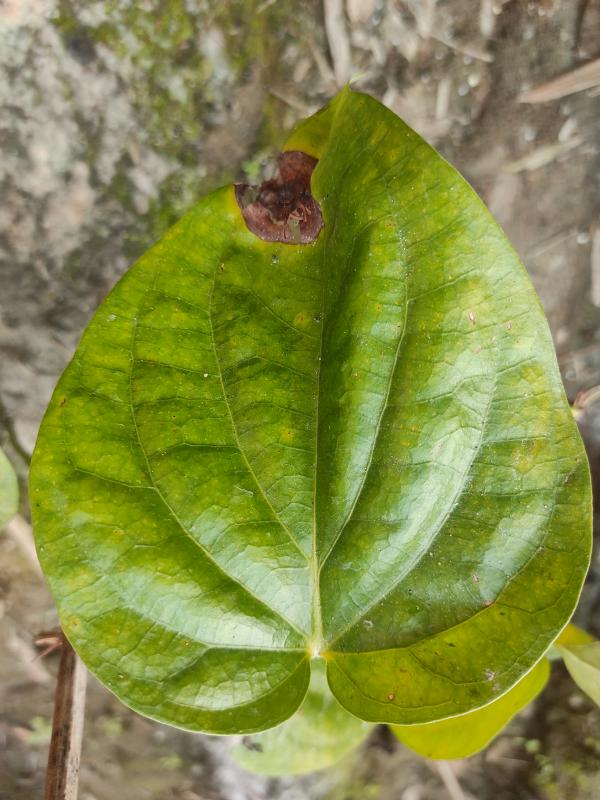
Label: Fungal_Brown_Spot_Disease